Aerosmith

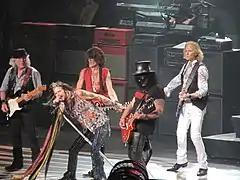
Slash performing with Aerosmith in 2014. He has cited the band as one of his biggest influences

In late April 2013 and early May 2013, Aerosmith extended their Global Warming Tour to Australia, New Zealand, the Philippines, Indonesia, and Singapore. This marked the band's first performances in Australia in 23 years, and the band's first-ever performances in the latter four countries. Tom Hamilton had to miss the last three Australian shows due to illness, David Hull filled in for him. On May 5, 2013, Aerosmith cancelled their first-ever performance in Indonesia (scheduled for May 11, 2013) due to safety concerns, the actual threat was not released. On May 30, 2013, Aerosmith performed as part of the "Boston Strong" charity concert for victims of the Boston Marathon bombing. The band also performed at the Greenbrier Classic in West Virginia on July 6, 2013 at the Foxwoods Resort Casino in Connecticut on July 10, 2013, four concerts in Japan in mid-August, and as part of the Harley-Davidson 110th Anniversary Concert series in Milwaukee on August 30, 2013. In the fall of 2013, Aerosmith extended their tour to Central and South America, including their first-ever performances in Guatemala, El Salvador and Uruguay. Hamilton had to depart the Latin American tour due to illness.